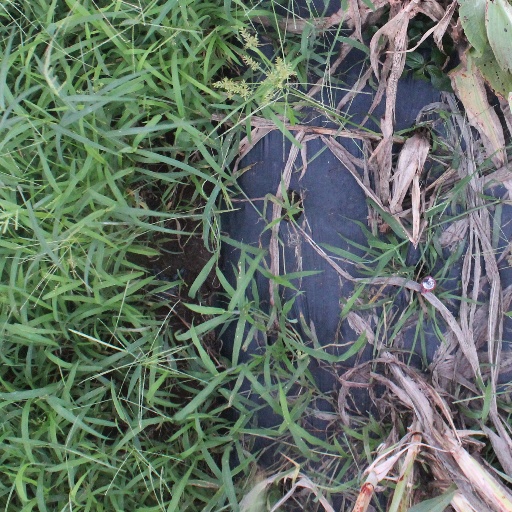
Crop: sorghum